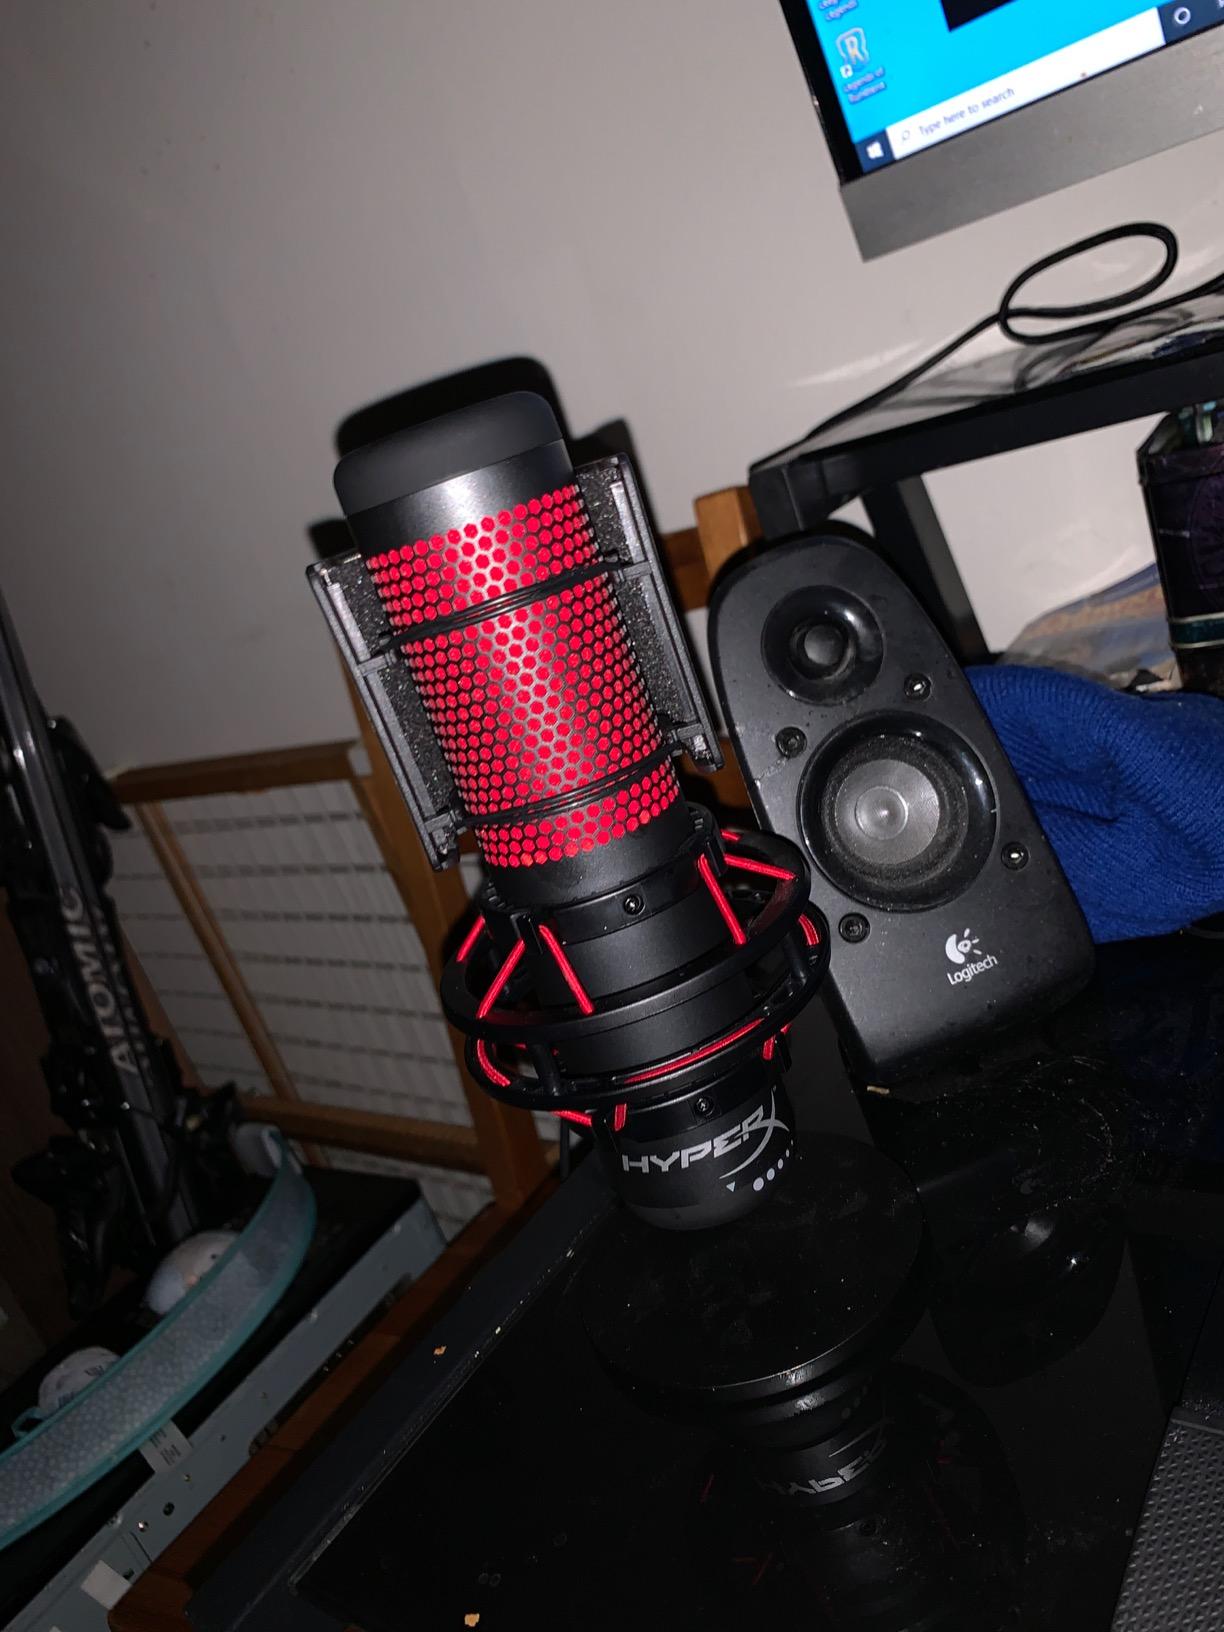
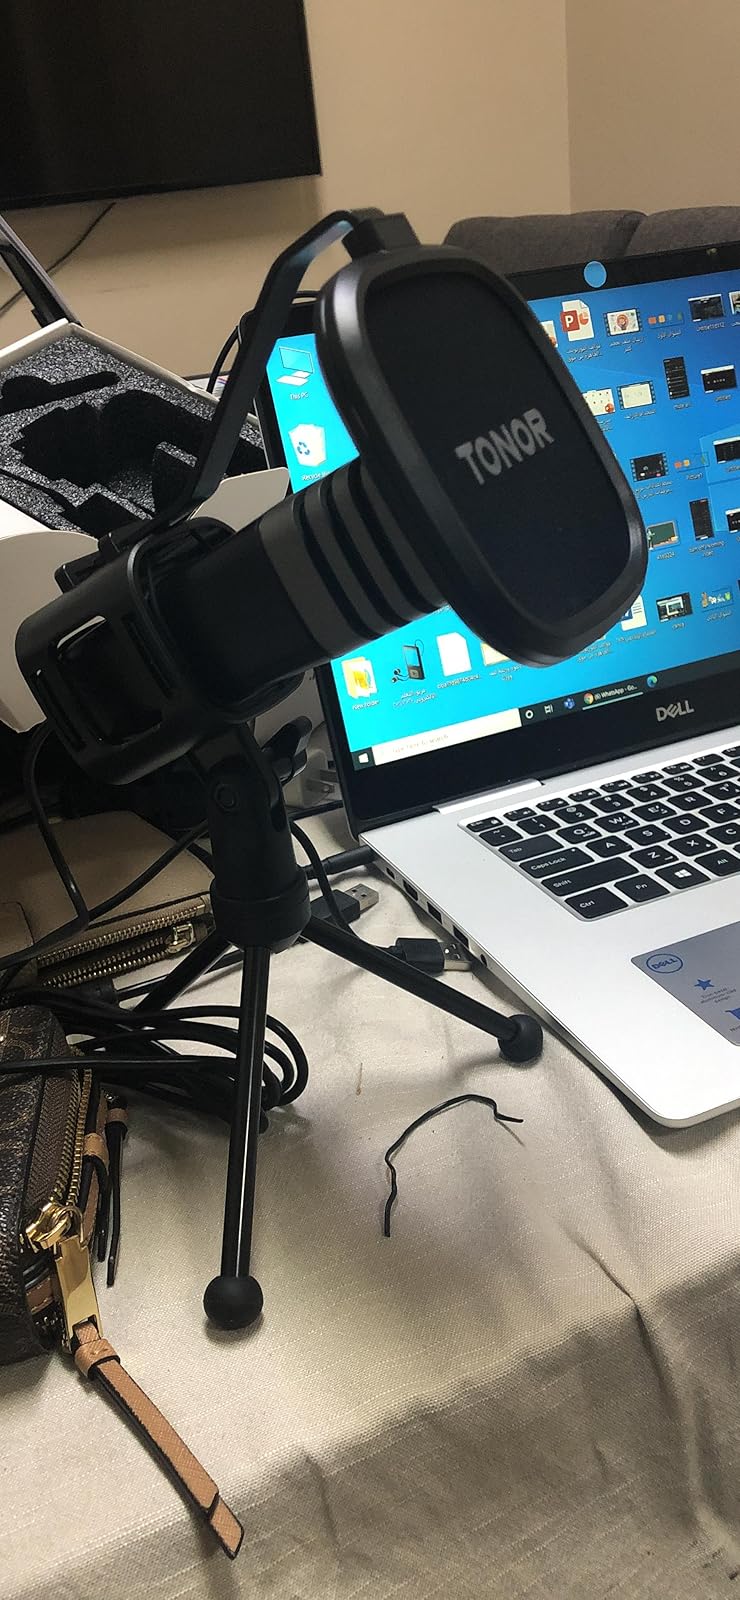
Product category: microphone
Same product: no